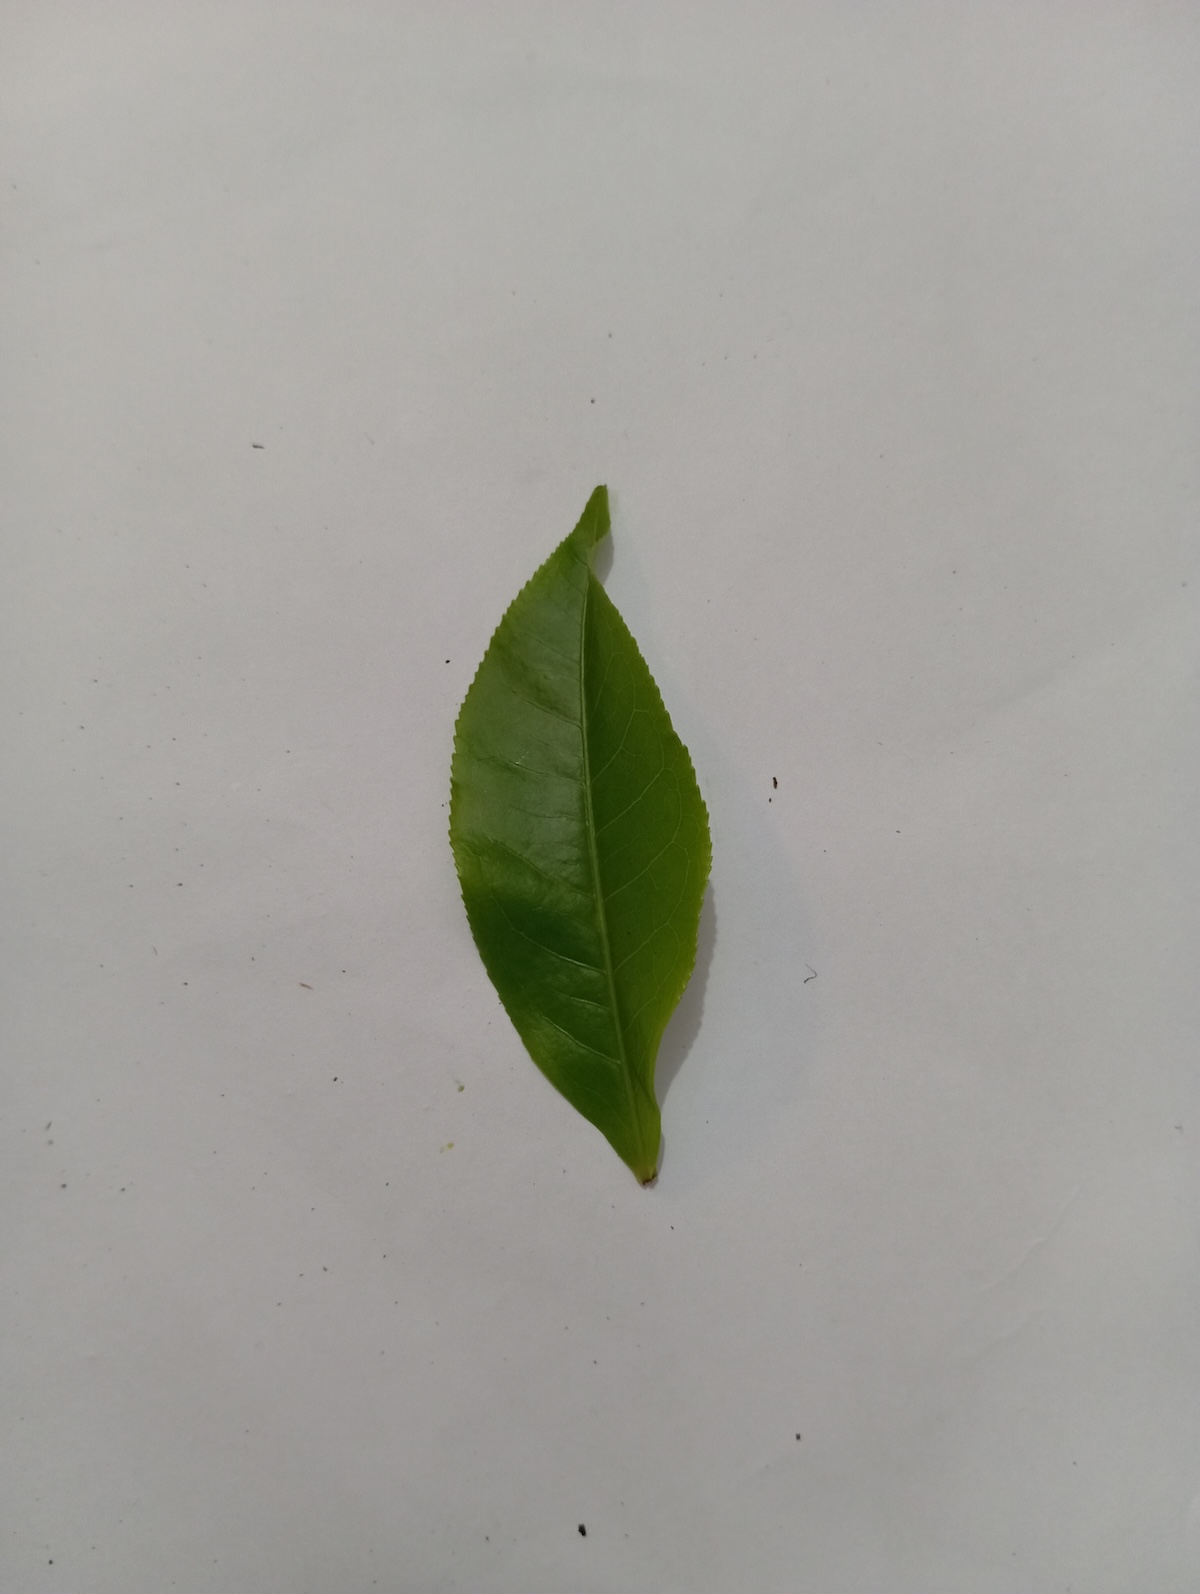
Label: Healthy leaf